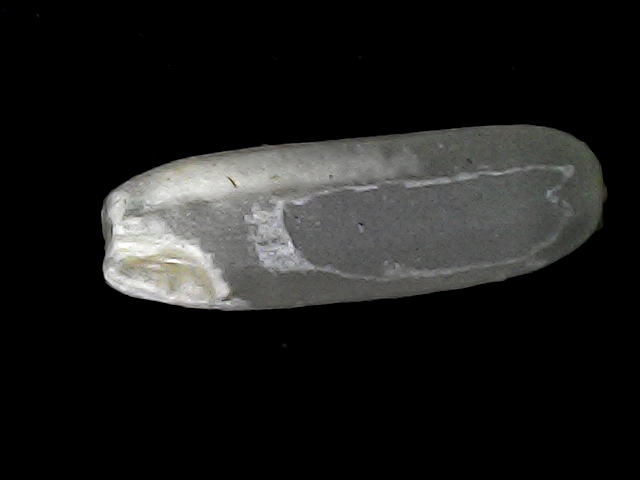
Rice variety: BD75